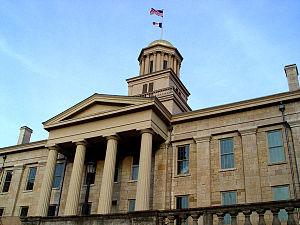
L'Histoire de l'Iowa est marquée par une colonisation européenne à la recherche des richesses du territoire, les gisements de plomb et les terres fertiles qui ont donné de grosses récoltes de céréales, au prix de combats très durs contre les tribus amérindiennes.
La ville d’Iowa City est le siège du comté de Johnson, dans l’État de l’Iowa, aux États-Unis. La rivière Iowa la traverse. Selon le recensement de 2010, sa population s’élève à 67 862 habitants, ce qui en fait la sixième ville de l’Iowa. C’est une importante ville universitaire.